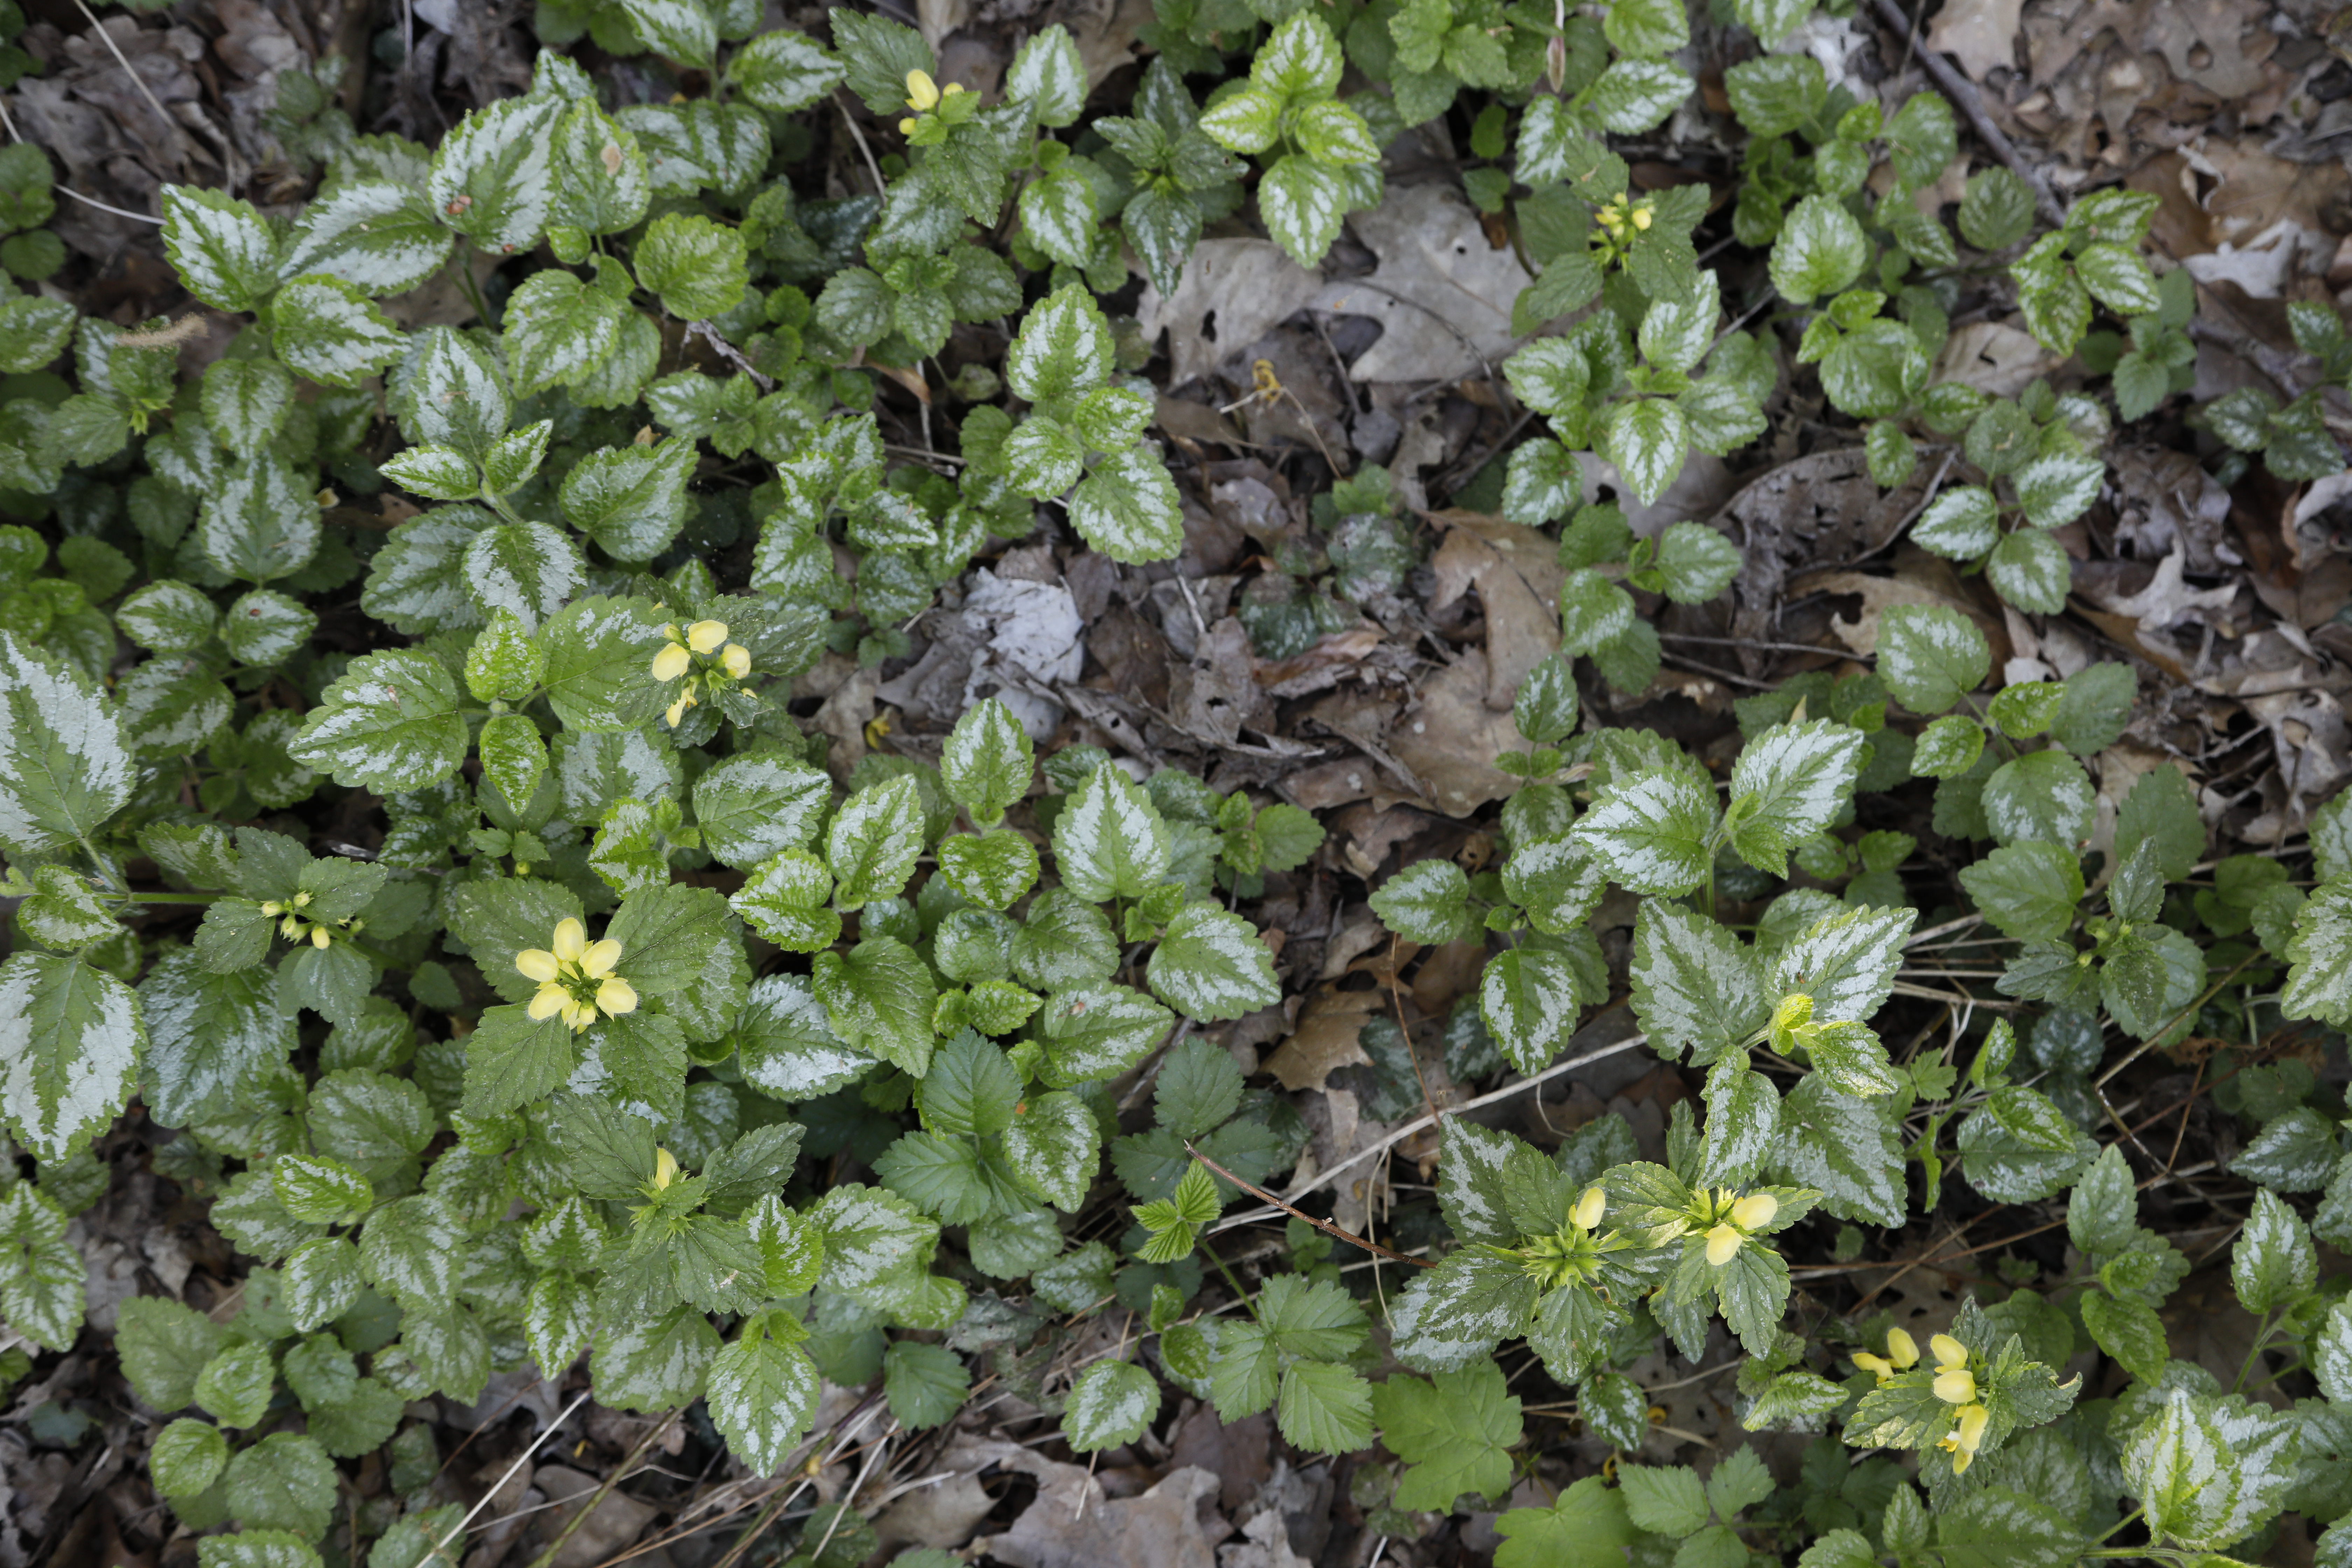
Plant species: Lamium galeobdolon